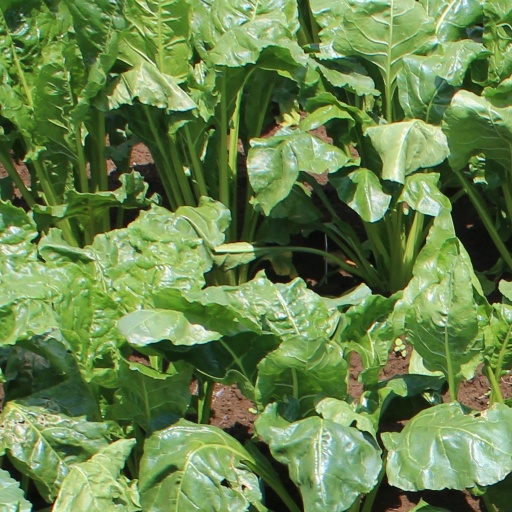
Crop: sugar beet